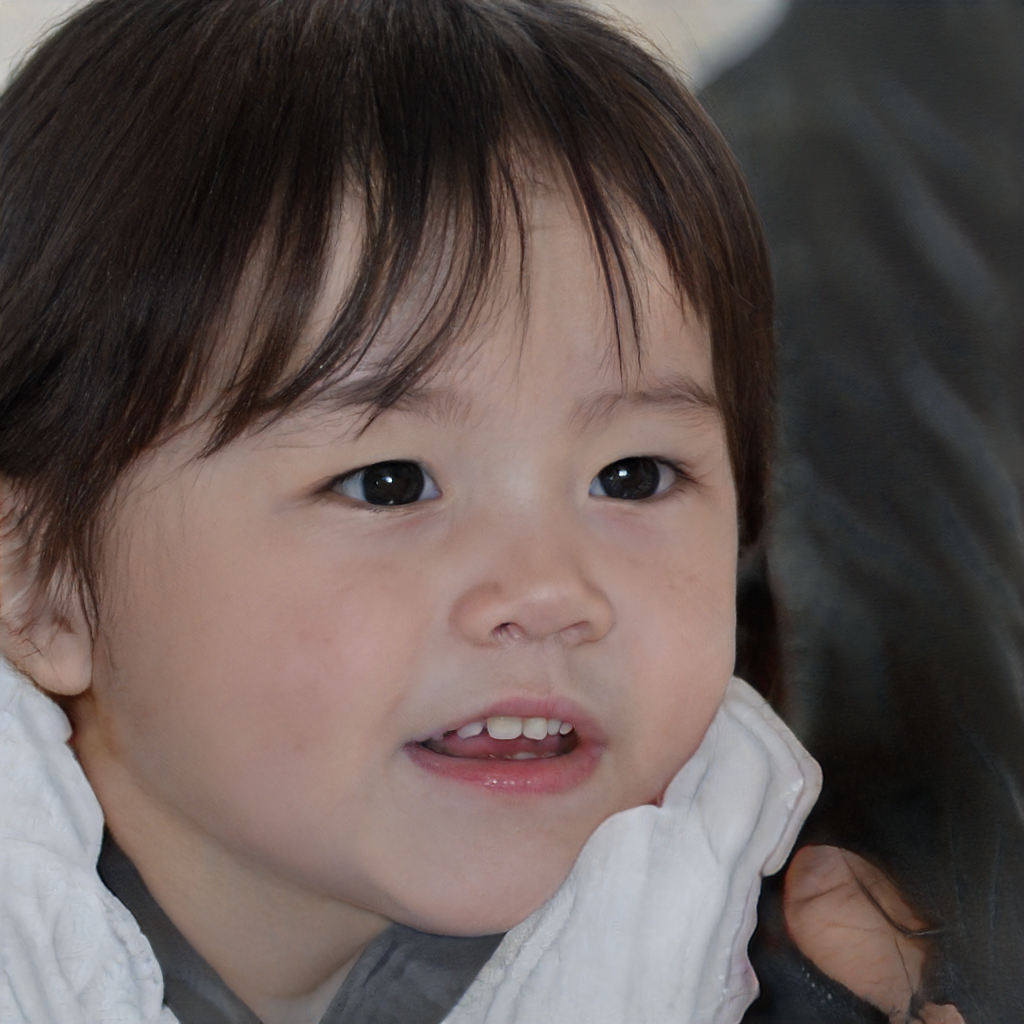
Gender: Female